Eugenio Szabados

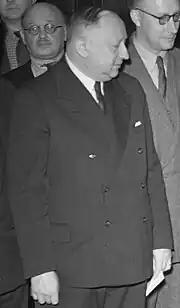
Szabados in Amsterdam, 1950

Eugenio Szabados (3 July 1898 in Sangar?, Hungary 6 March 1974 in Venice) was a Hungarian–Italian chess master.